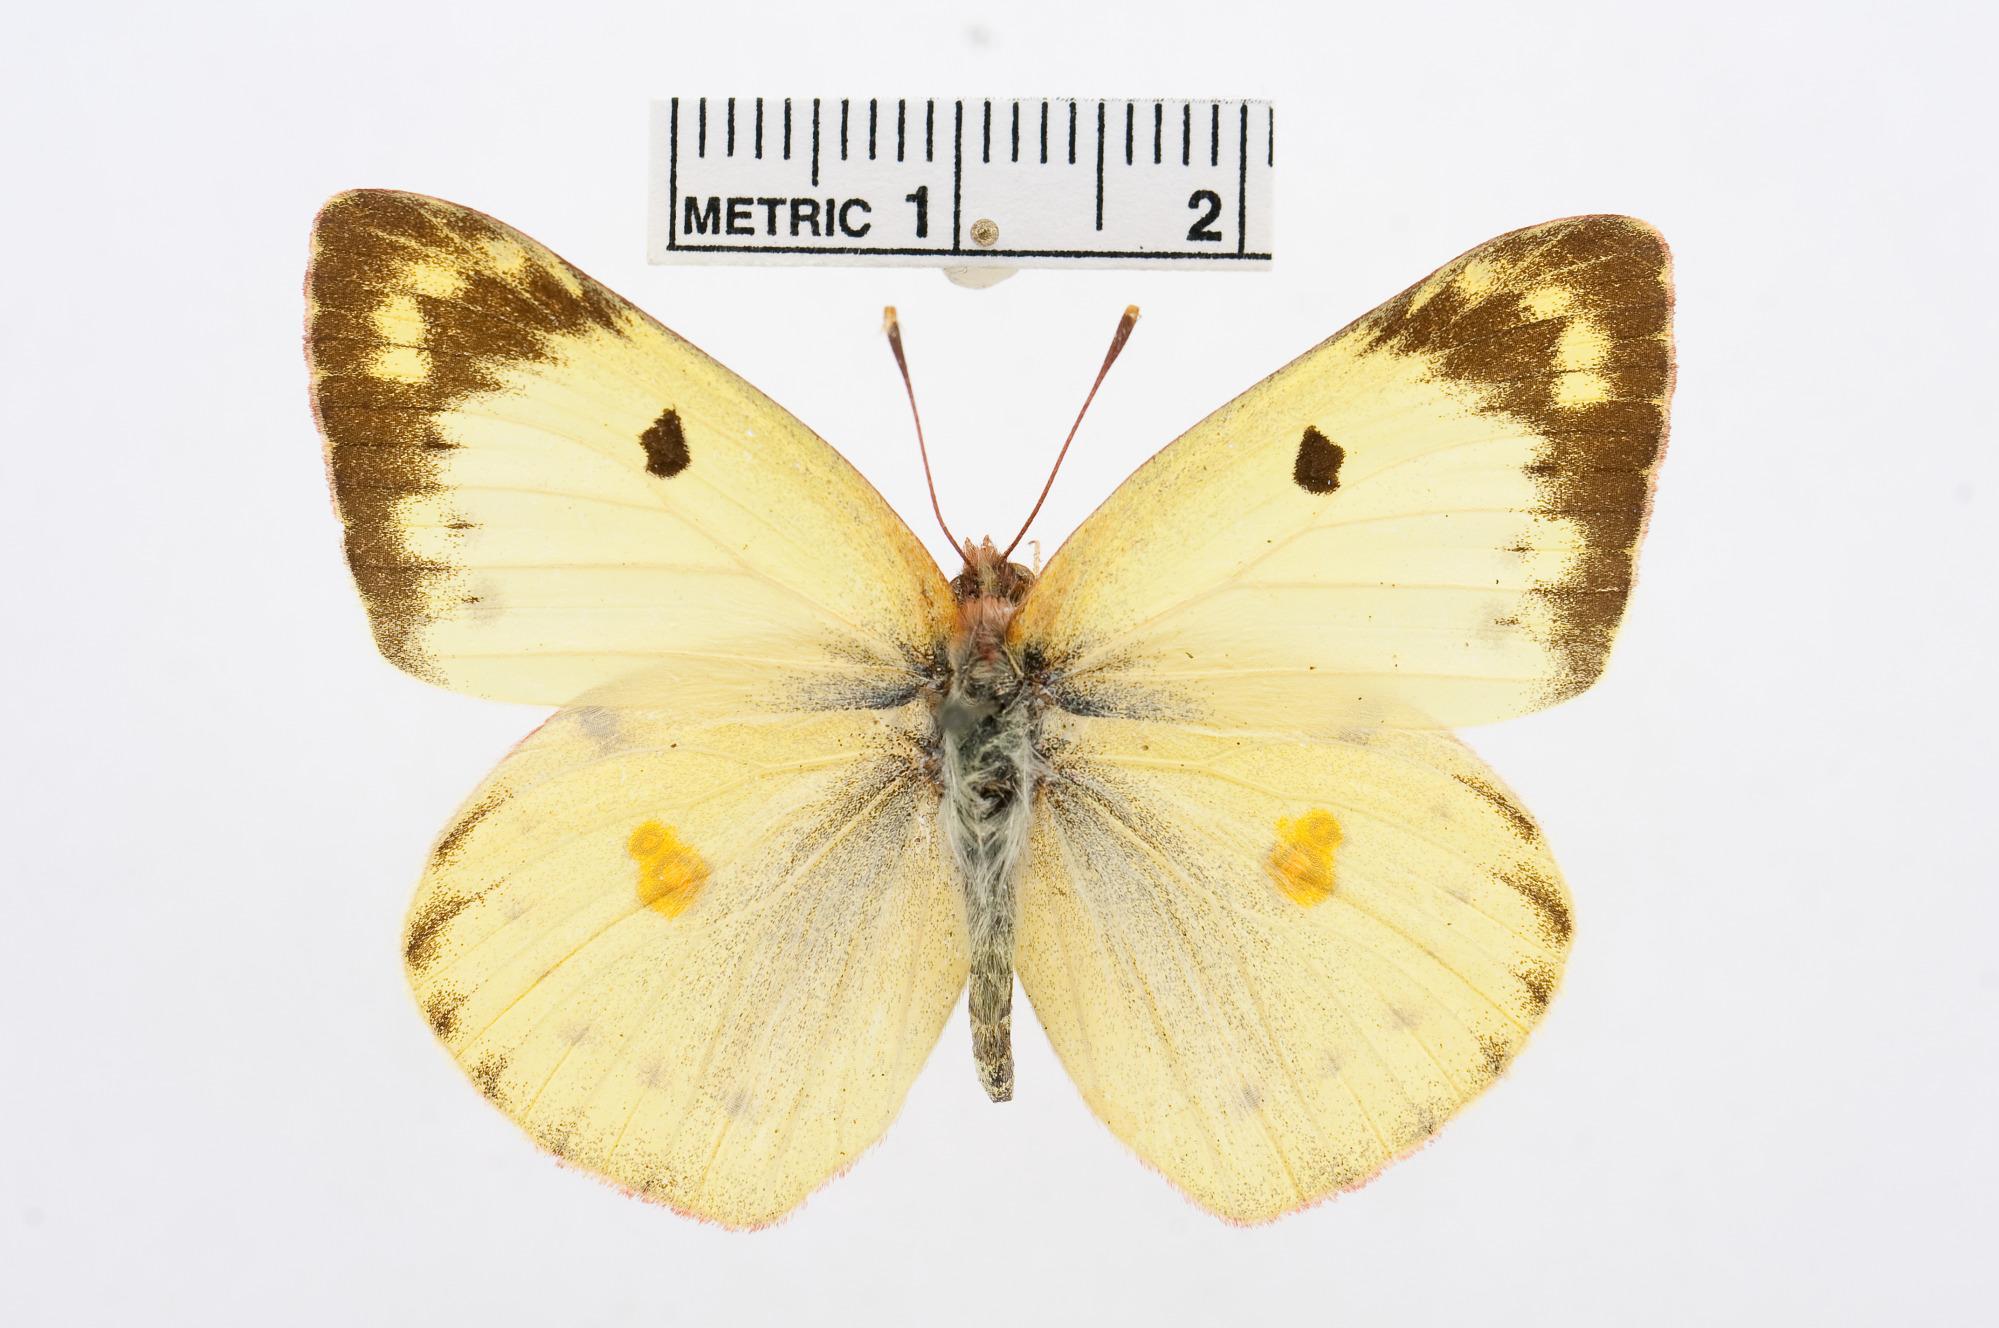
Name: Colias hyale
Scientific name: Colias hyale
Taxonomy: Animalia, Arthropoda, Hexapoda, Insecta, Lepidoptera, Pieridae, Coliadinae